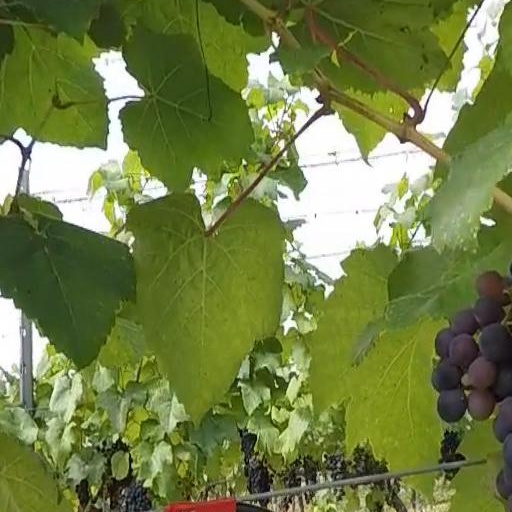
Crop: grape